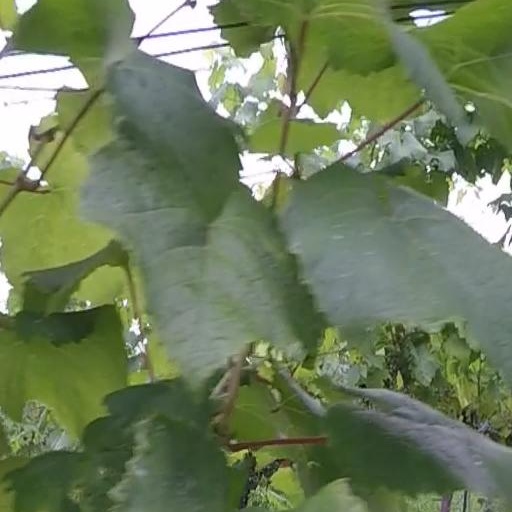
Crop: grape